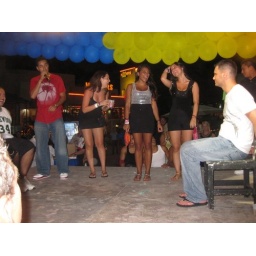
girl in the gray and black